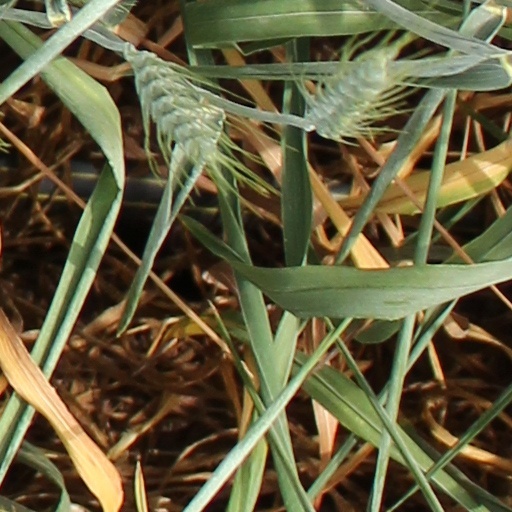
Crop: wheat